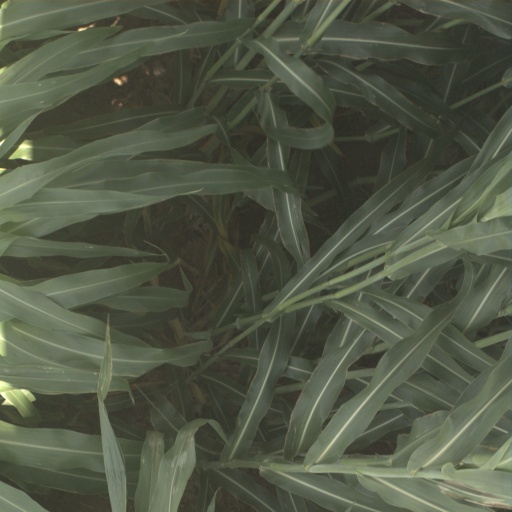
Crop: sorghum